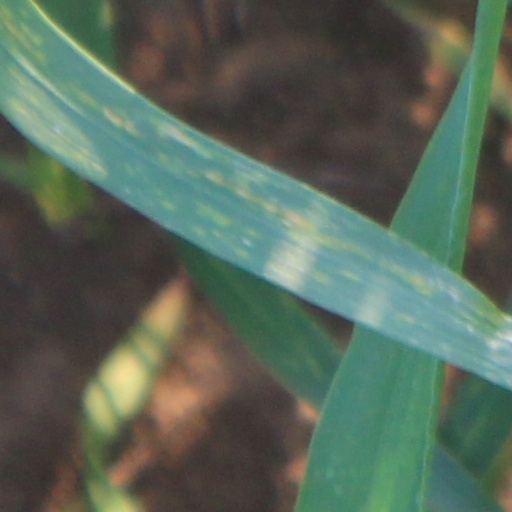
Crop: wheat